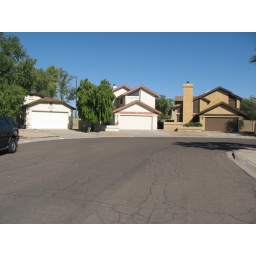
013other houses down street looking in Cul-de-sac -